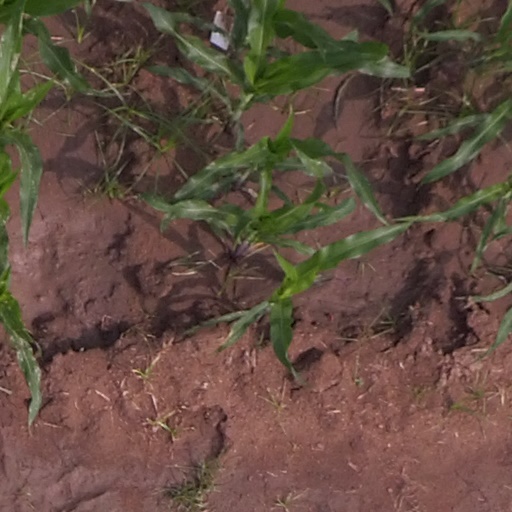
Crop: maize; corn